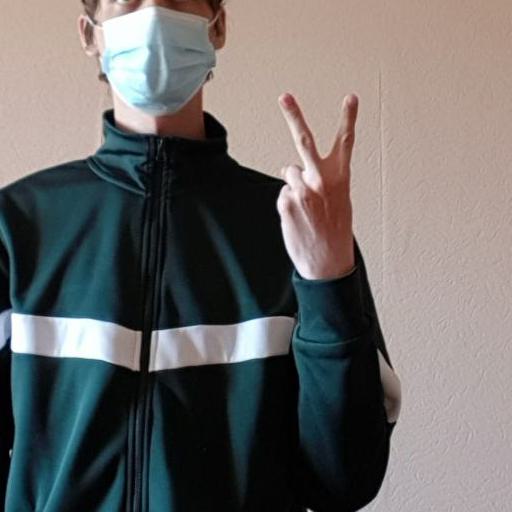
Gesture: peace_inverted